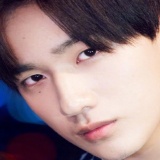
diễn viên Lý Hoành Nghị